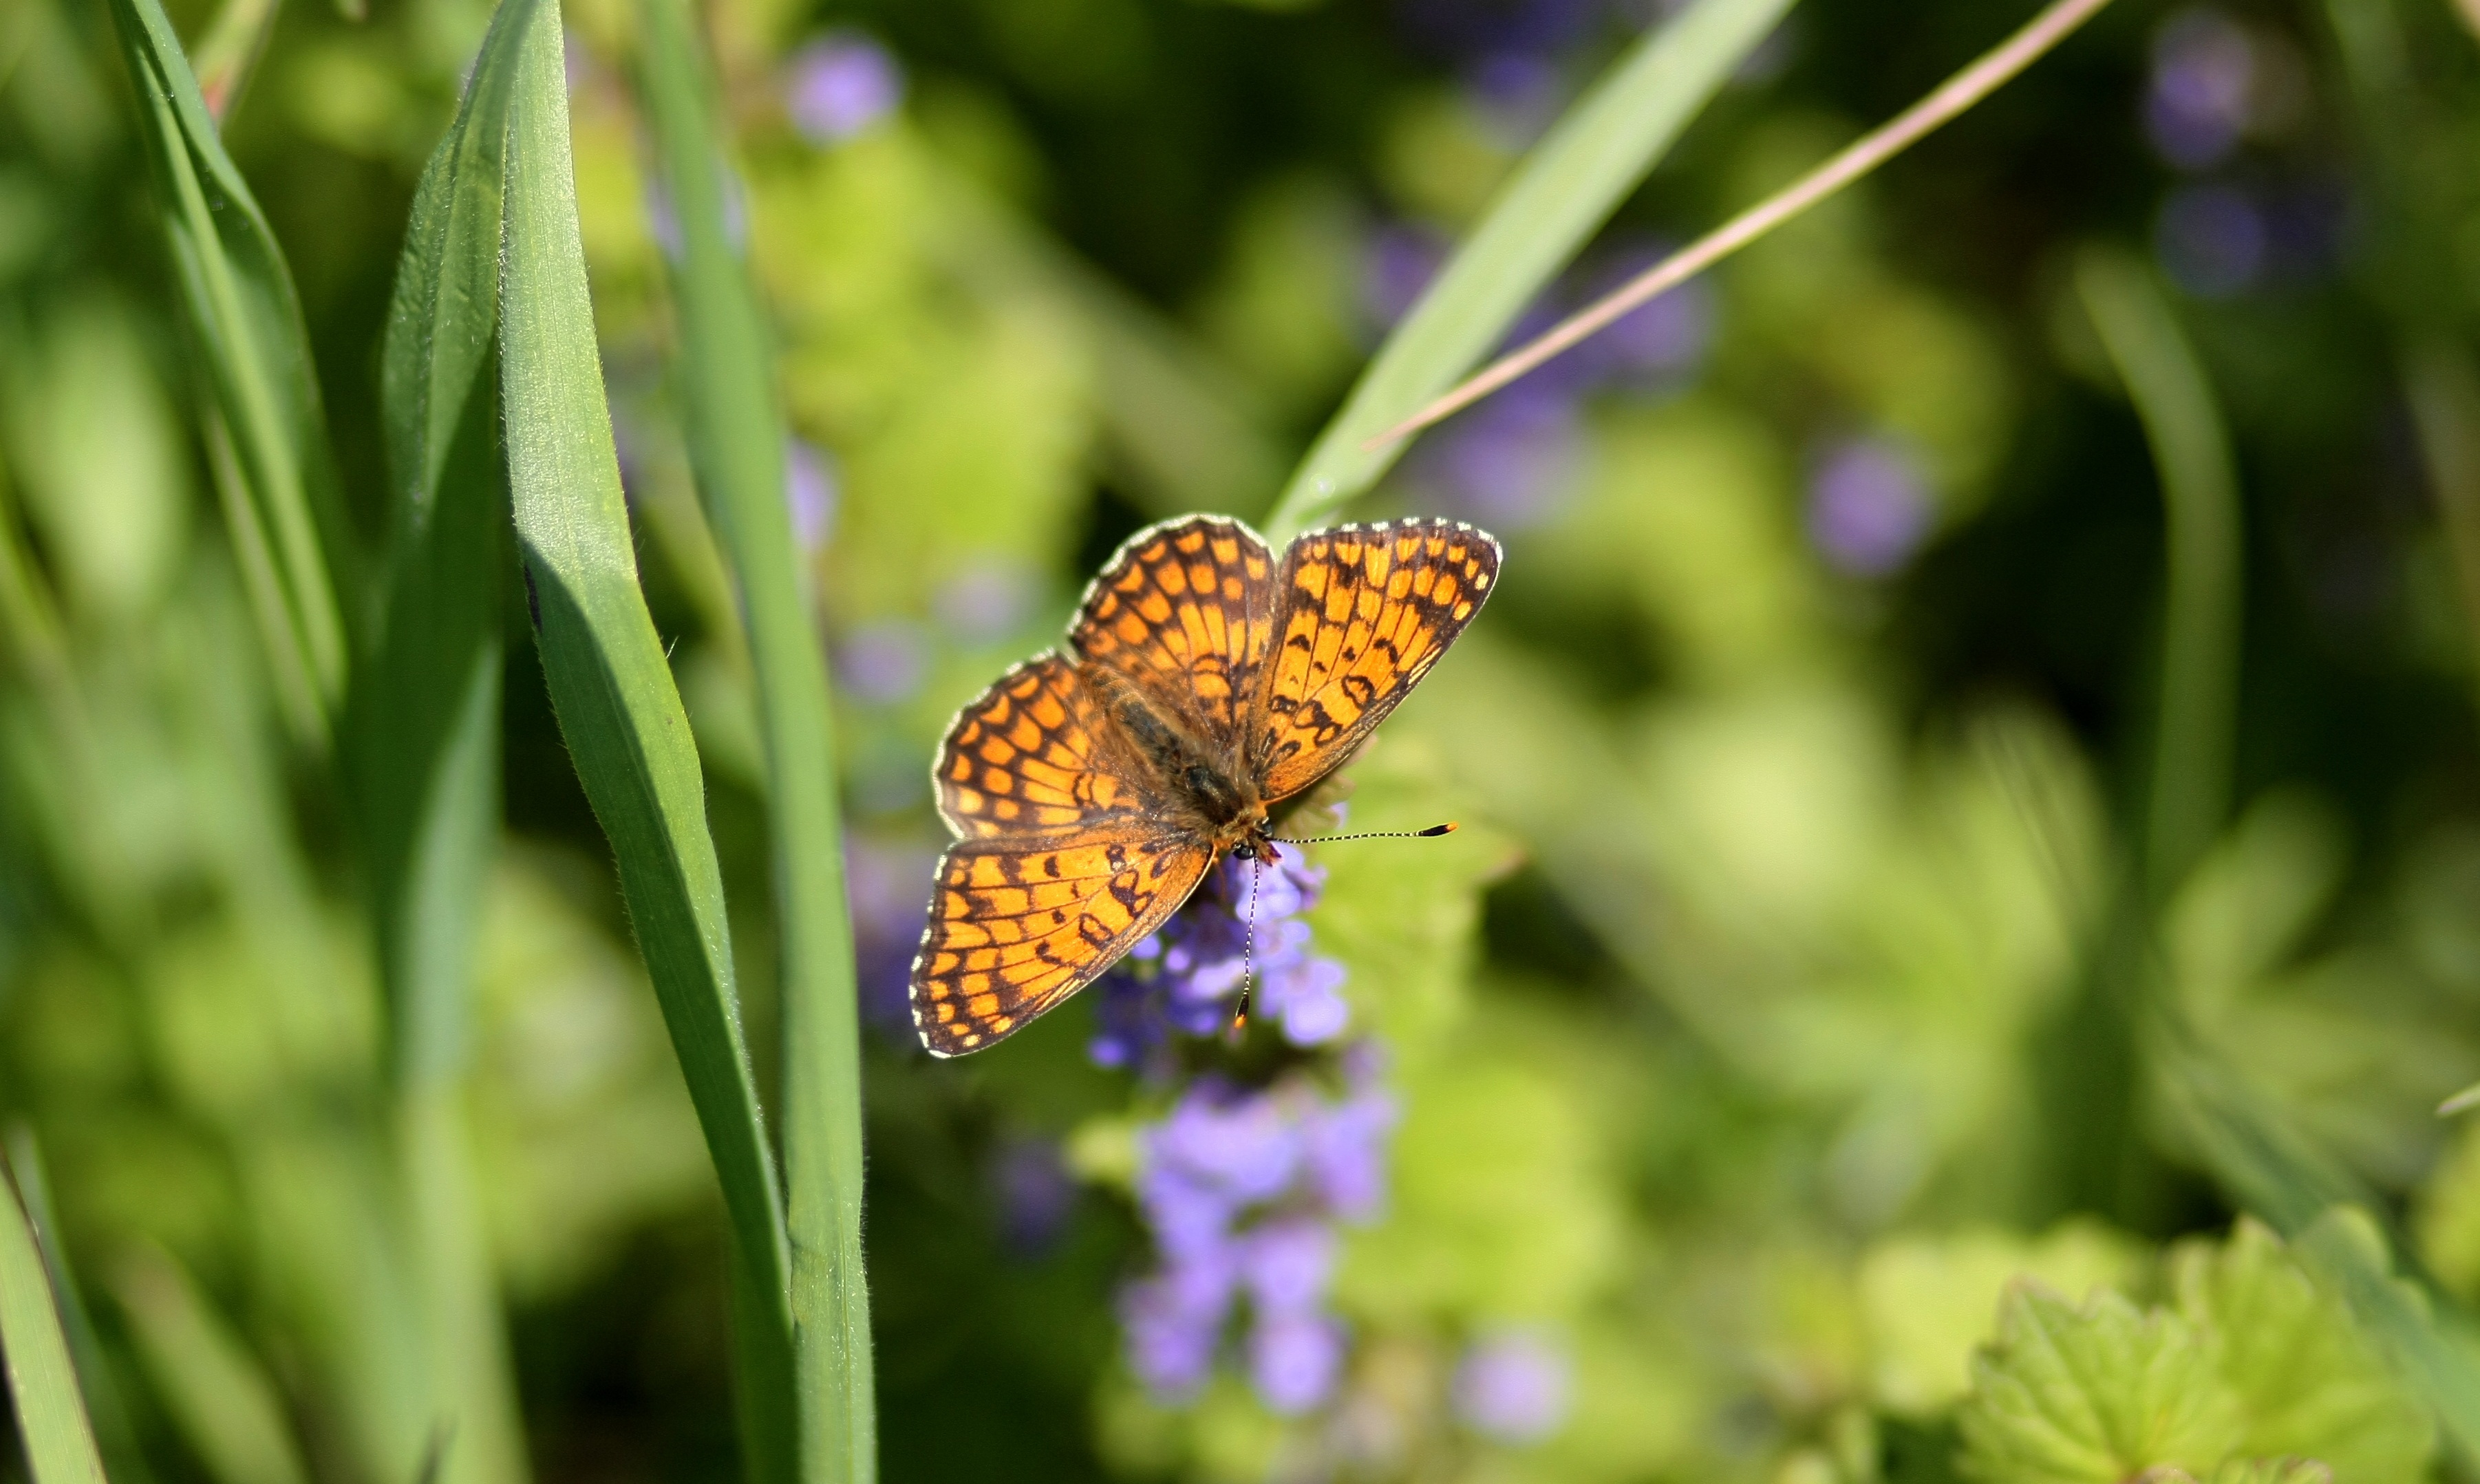
nature, grass, meadow, prairie, leaf, flower, insect, botany, butterfly, flora, fauna, invertebrate, monarch butterfly, coloring, wings, nectar, insecta, macro photography, arthropod, pollinator, moths and butterflies, lycaenid